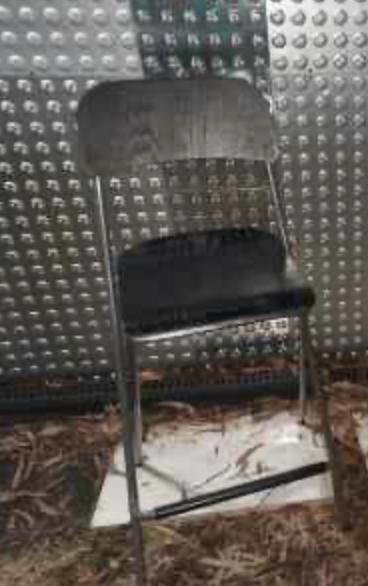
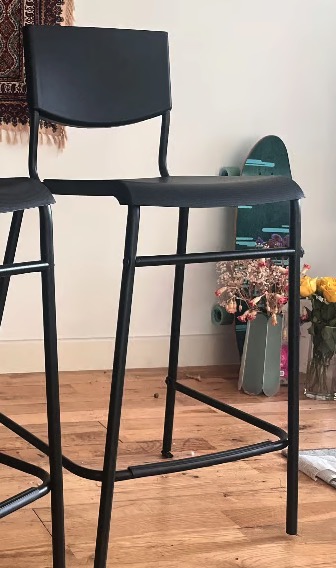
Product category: stool
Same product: no